Polish Americans

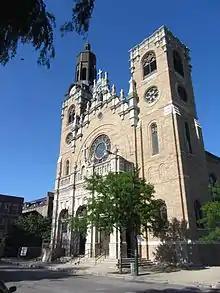
St. Stanislaus Kostka Church in Chicago, Illinois, the city's first Polish parish

Panna Maria, Texas, was founded by Upper Silesian settlers on Christmas Eve in 1854. Some people still speak Texas Silesian. Silesian is regarded as either a dialect of Polish, or a distinct language. Cestohowa, Kosciusko, Falls City, Polonia, New Waverly, Brenham, Marlin, Bremond, Anderson, Bryan, and Chappell Hill were either founded or populated by the Poles.